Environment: real
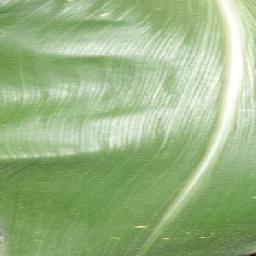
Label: healthy